K. Suresh Kurup

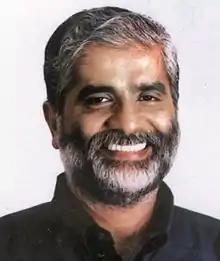

K. Suresh Kurup (born 25 May 1956) is an Indian politician and a member of the Communist Party of India (Marxist). He was a member of the Kerala Legislative Assembly representing Ettumanoor constituency from 1 June 2011 to 24 May 2021.